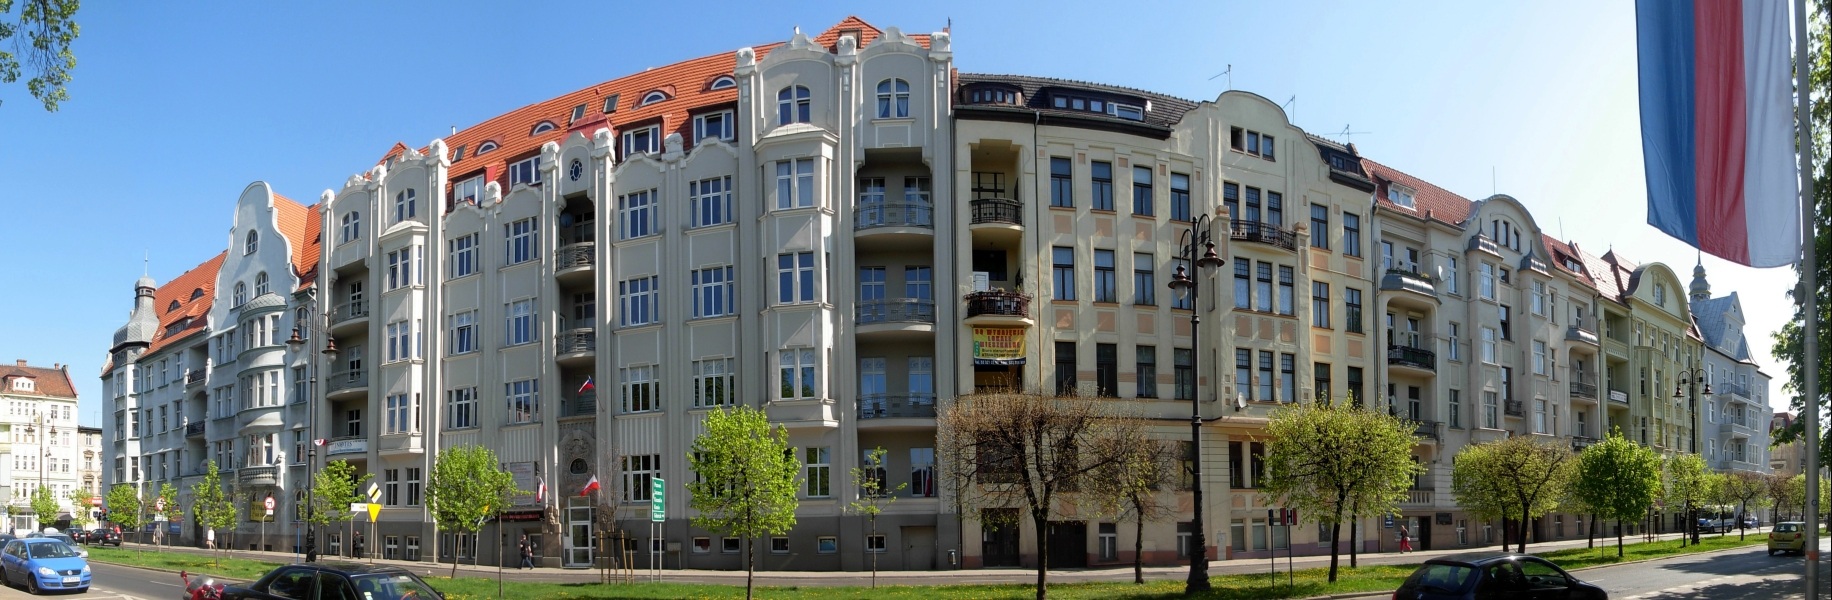
town, building, alley, panorama, plaza, facade, property, apartment, waterway, tower block, university, poland, estate, adam, condominium, neighbourhood, real estate, tours, mickiewicz, residential area, bydgoszcz, mixed use